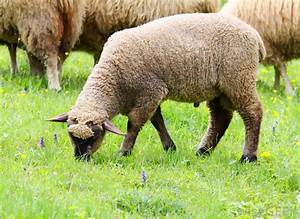
Label: pecora